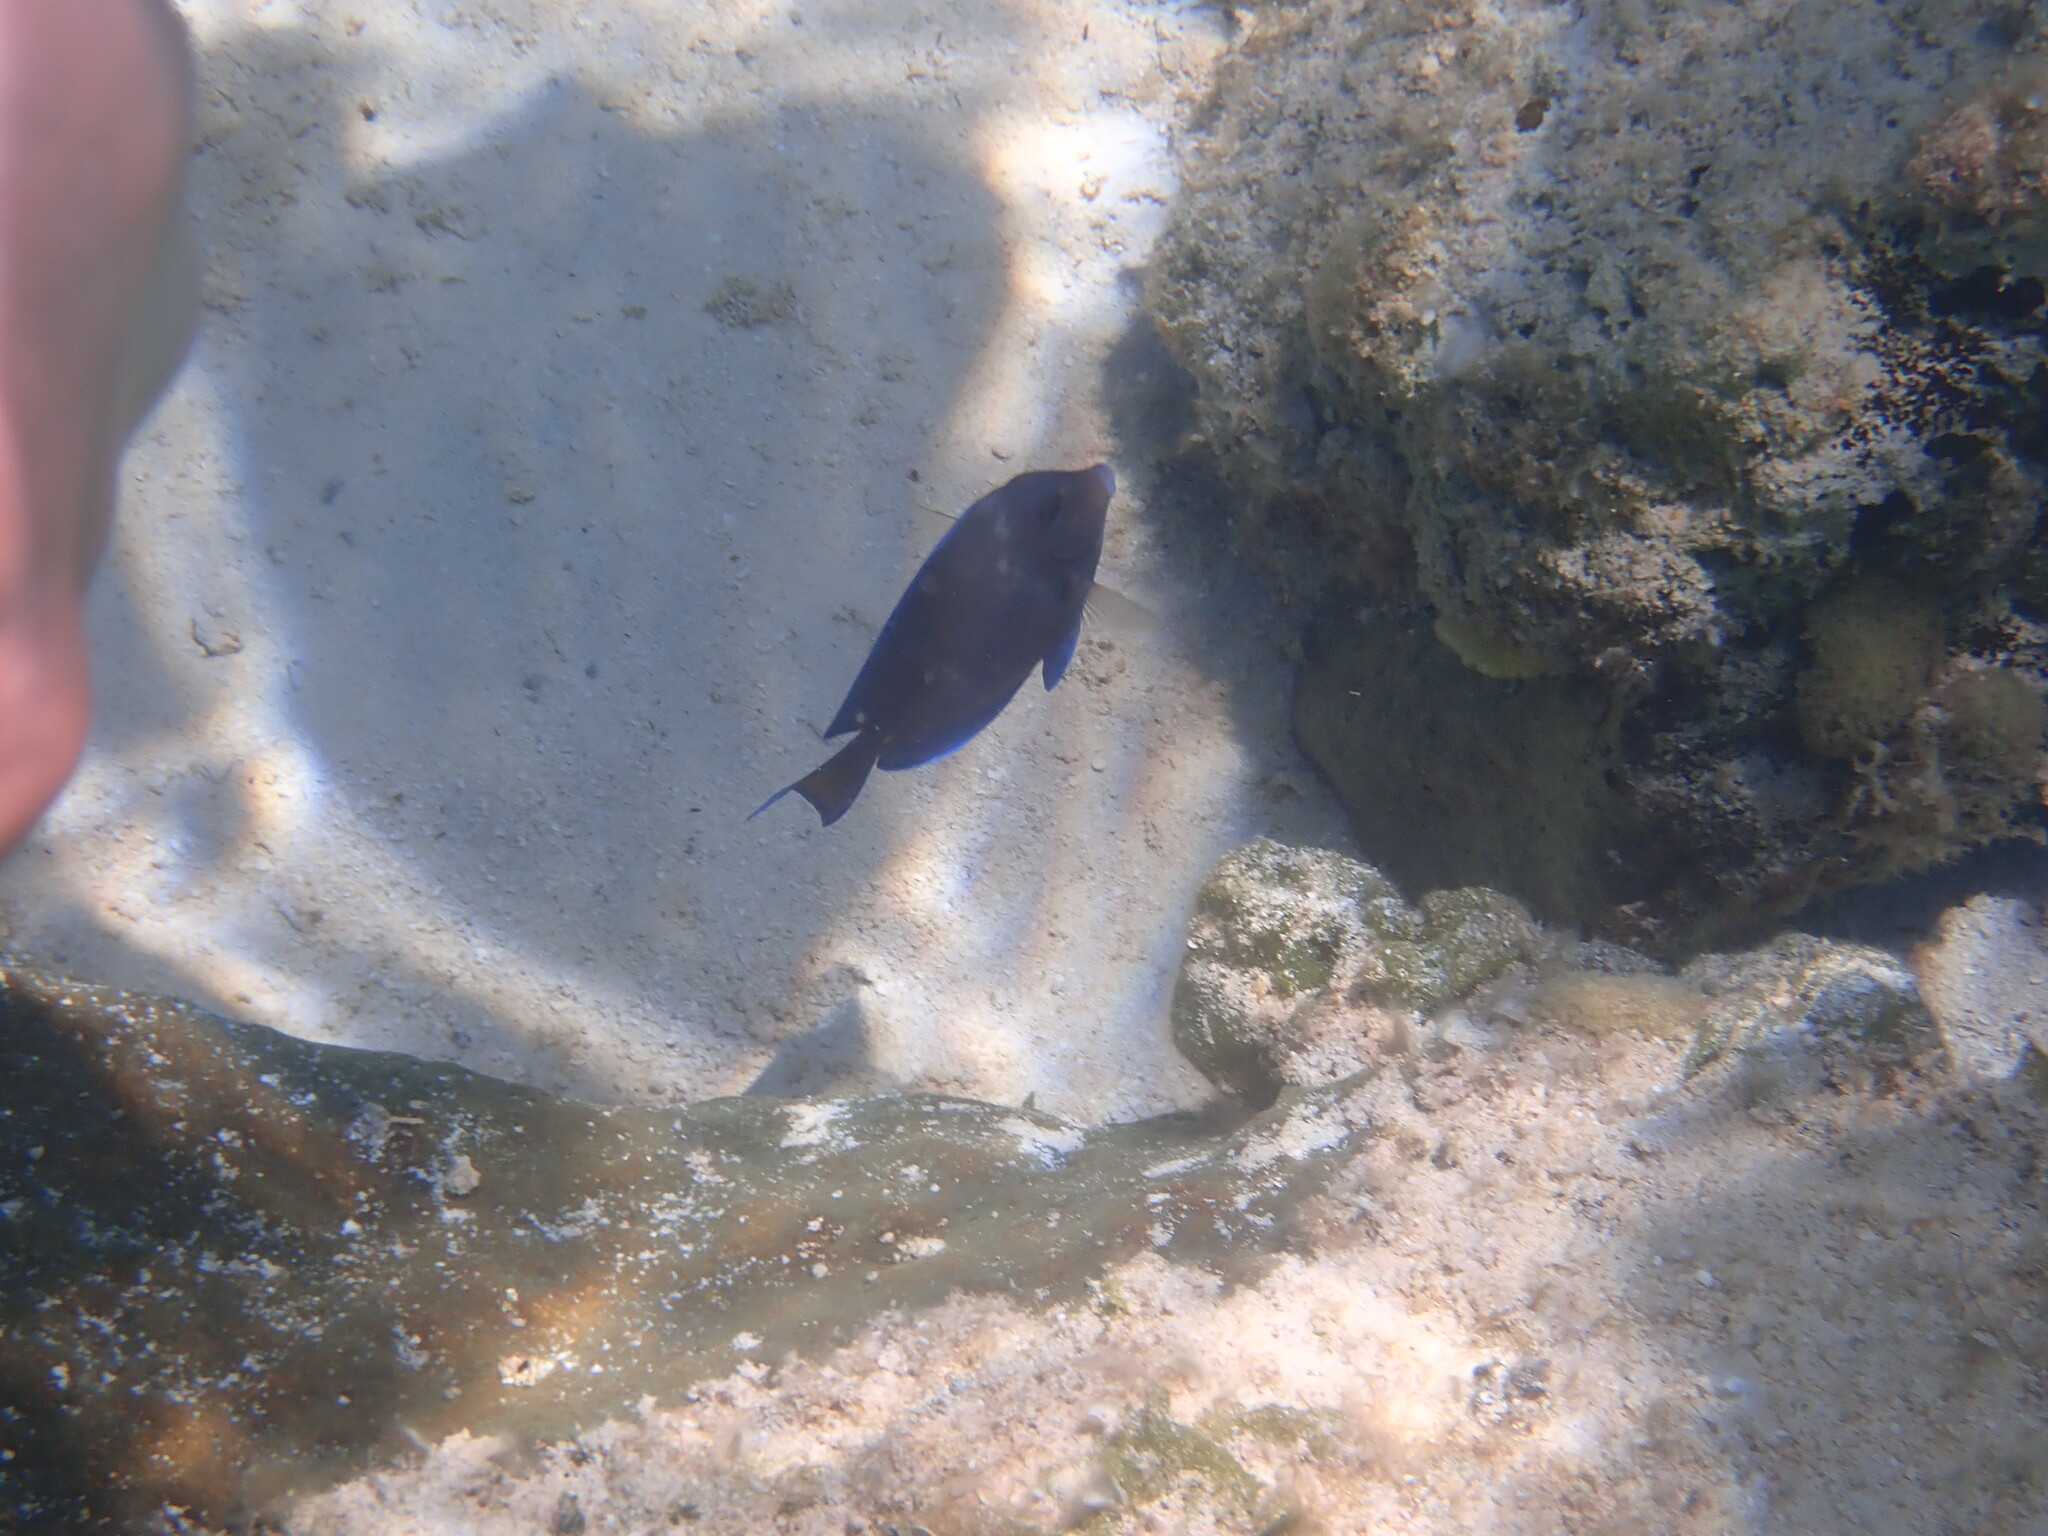
Acanthurus coeruleus (Atlantic Blue Tang)